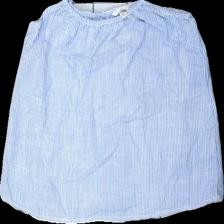
View: front
Type: Top
Category: Ladies
Brand: H&M
Colors: Blue, White
Material: 68% viscose, 32% cotton
Pattern: Striped
Cut: Oversize
Size: M
Season: Summer
Price range: 50-100
Recommended usage: Reuse
Description: Striped singlet